WrestleMania XXX

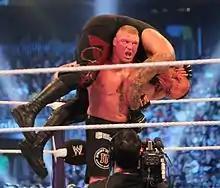
One of three F-5s that Brock Lesnar performed on The Undertaker. The third ended the Undertaker's 21–0 undefeated streak at WrestleMania.

In the next match, Brock Lesnar (accompanied by Paul Heyman) faced The Undertaker. The match started out with Lesnar clotheslining Undertaker over the top rope, with the latter landing on his feet; both men went into early chokeslam and F-5 teases, but easily avoided the finishers. They then moved out of the ring; almost six minutes in, Lesnar slammed Undertaker onto the floor, resulting in a serious head concussion that would last throughout the match. Lesnar then sent Undertaker onto a guardrail, before getting him back to the ring. After a few jabs from Lesnar, Undertaker hit him with a DDT off the ropes to buy some time. At 12 minutes, Undertaker put the Snake Eyes into a big boot and dropped the leg for a two-count, followed by a chokeslam, and then an attempted Tombstone Piledriver before Lesnar countered with an F-5, which Undertaker kicked out of. Undertaker applied the Hell's Gate on Lesnar, however, Lesnar broke the hold by lifting Undertaker up and powerbombing him. After some more Hell's Gates and Kimura Locks applied by both men, Lesnar countered an Old School attempt by Undertaker into another F-5 for a nearfall. Undertaker responded with a Last Ride powerbomb and a Tombstone Piledriver for a nearfall. As Undertaker attempted a second Tombstone Piledriver, Lesnar countered and performed an F-5 on Undertaker to win the match, ending the Undertaker's undefeated streak at WrestleMania. Heyman then "freaked out" at the result and WWE did not play Lesnar's theme music immediately after his victory, highlighting the reaction of a shocked and stunned crowd, just before Justin Roberts announced Lesnar as the winner. Instead, a graphic was displaying on the stadiums screens showing the Undertaker's WrestleMania record of "21-1". The crowd eventually booed Lesnar as he left. Undertaker was left in the ring, where he gathered himself. As he slowly walked up the entrance ramp, WWE's announcers gave him a standing ovation while the crowd chanted his name which was accompanied by various "thank you Taker" chants.